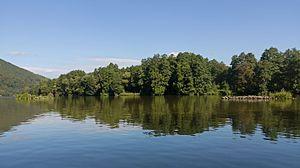
Faulbach est une commune de Bavière, située dans l'arrondissement de Miltenberg, dans le district de Basse-Franconie.